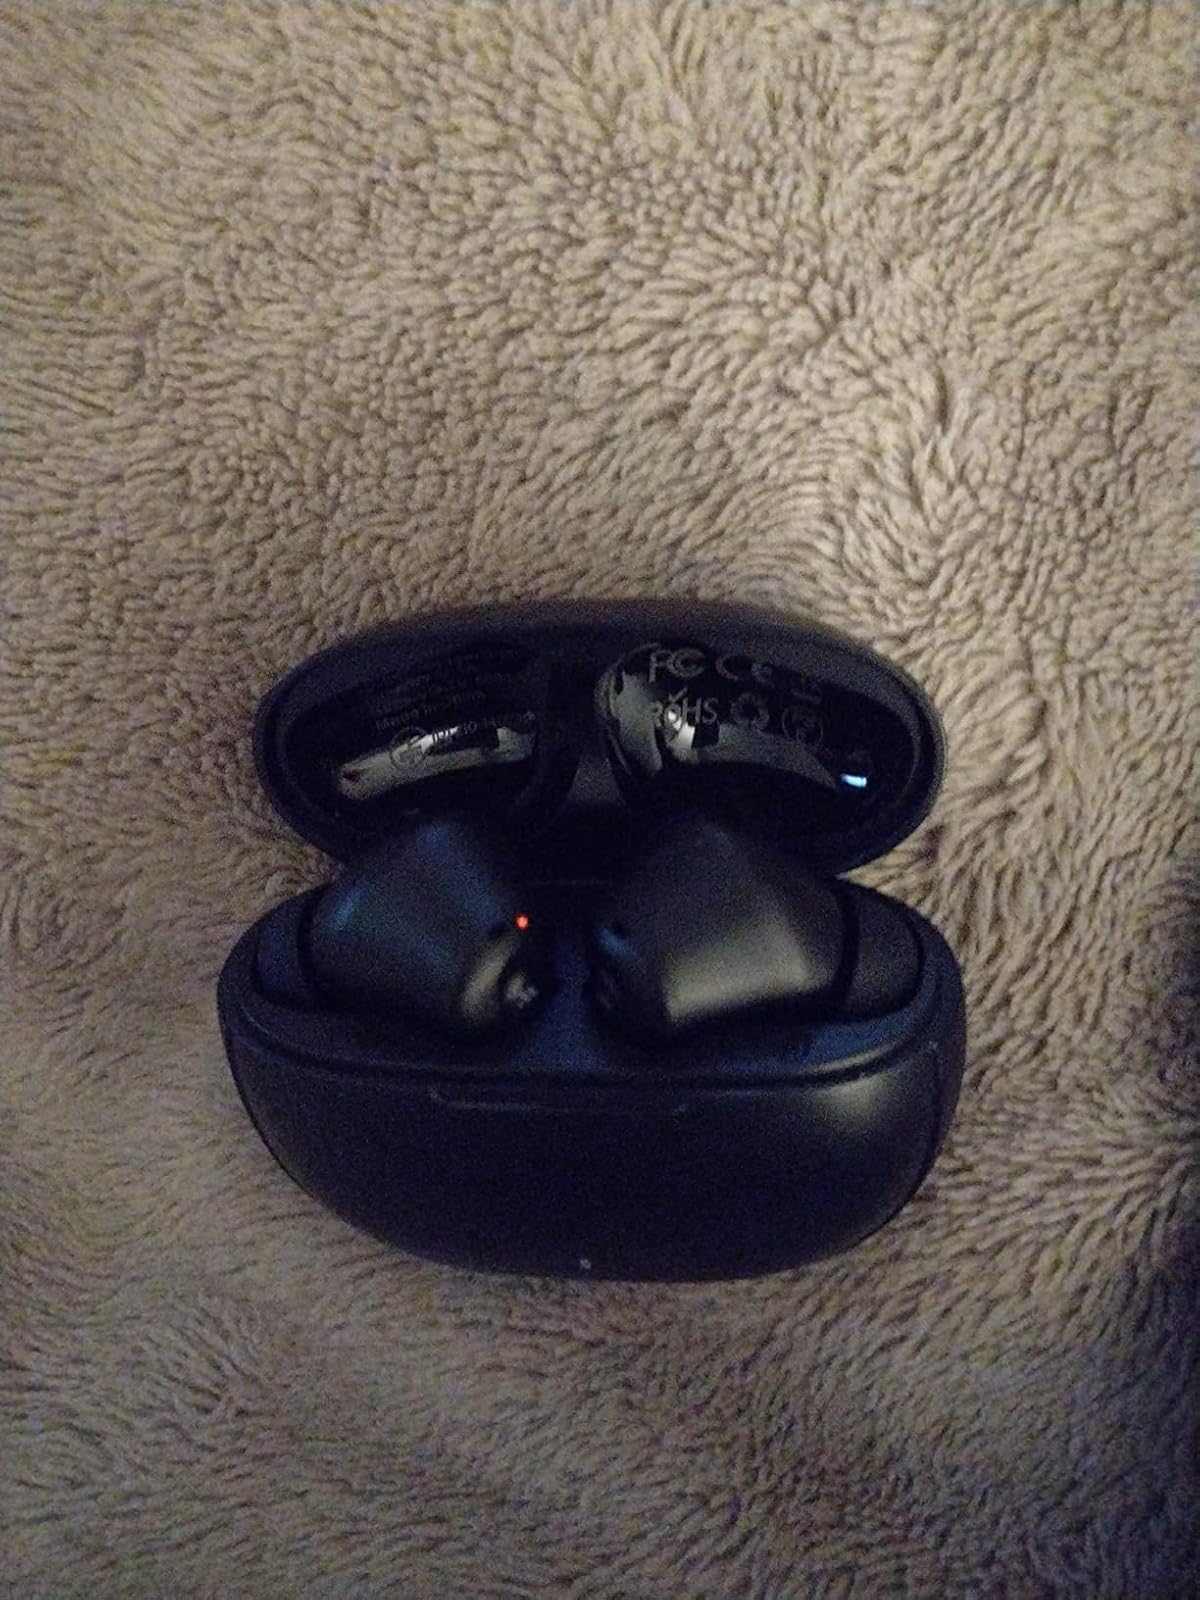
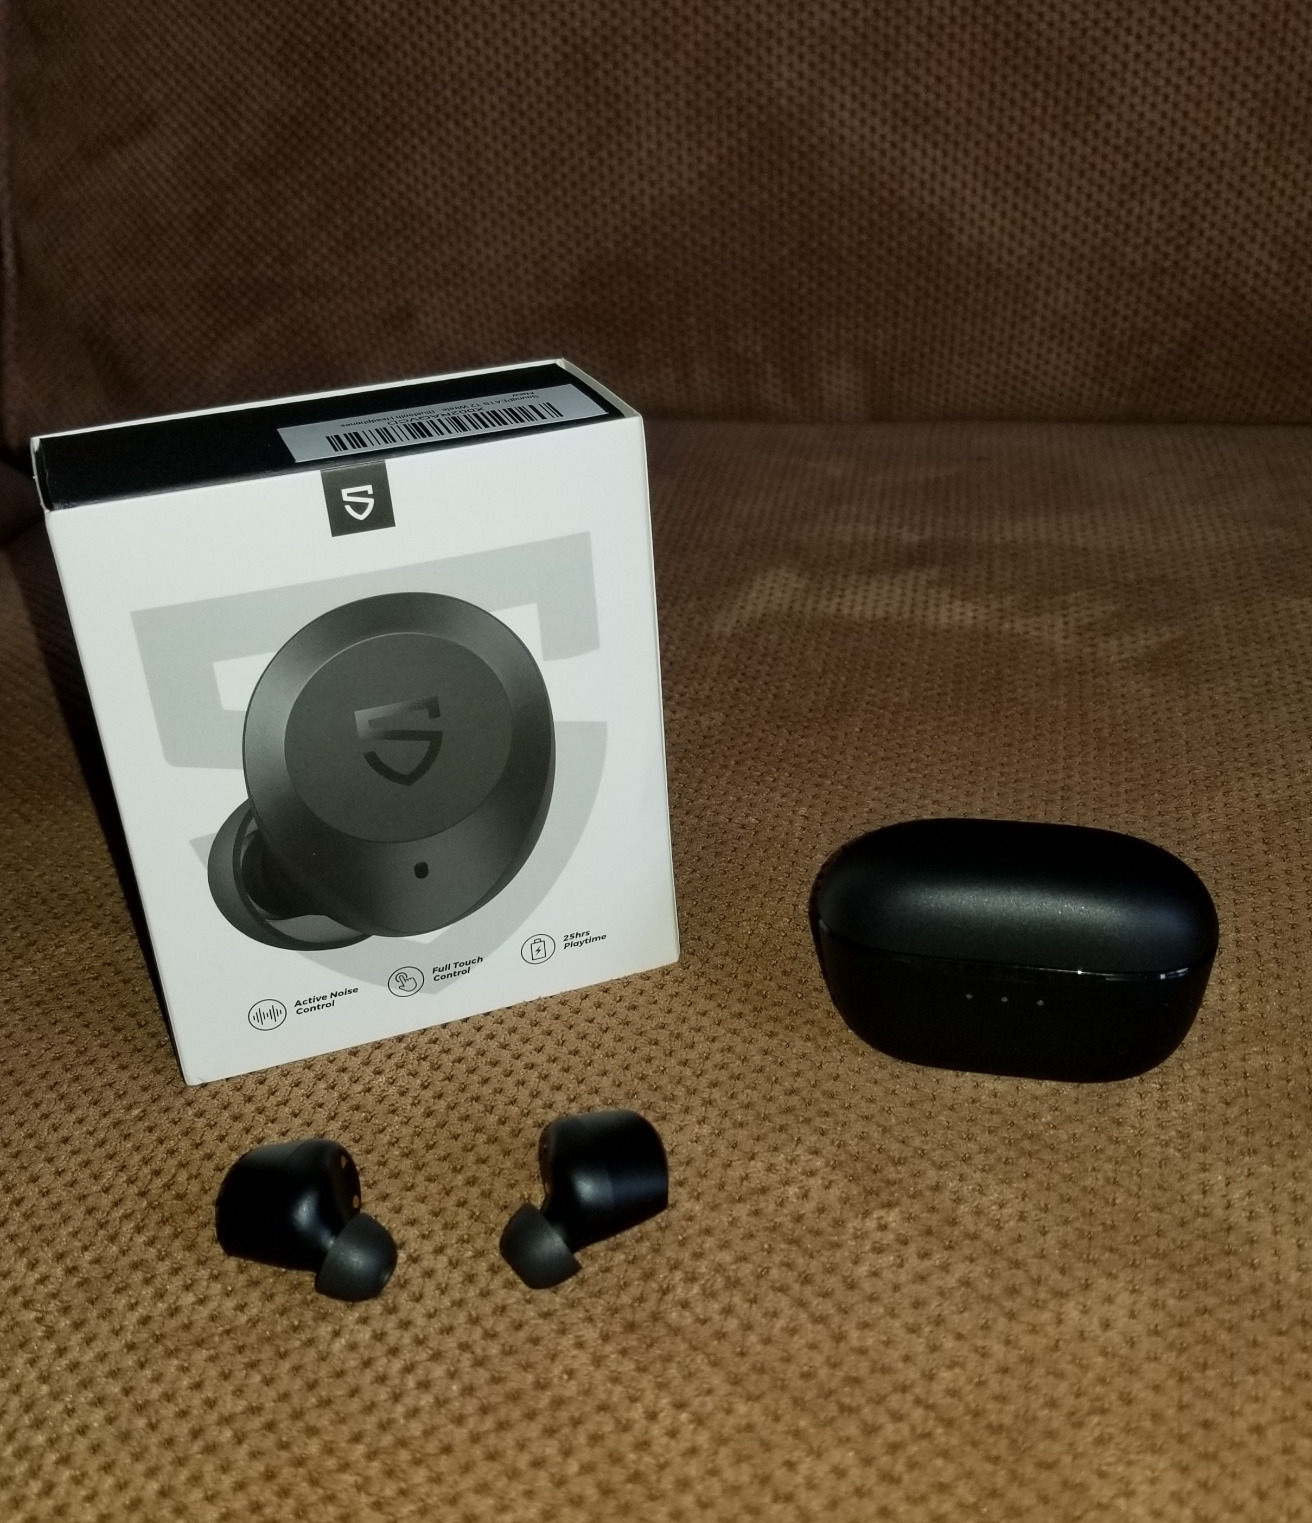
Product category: earbuds
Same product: no